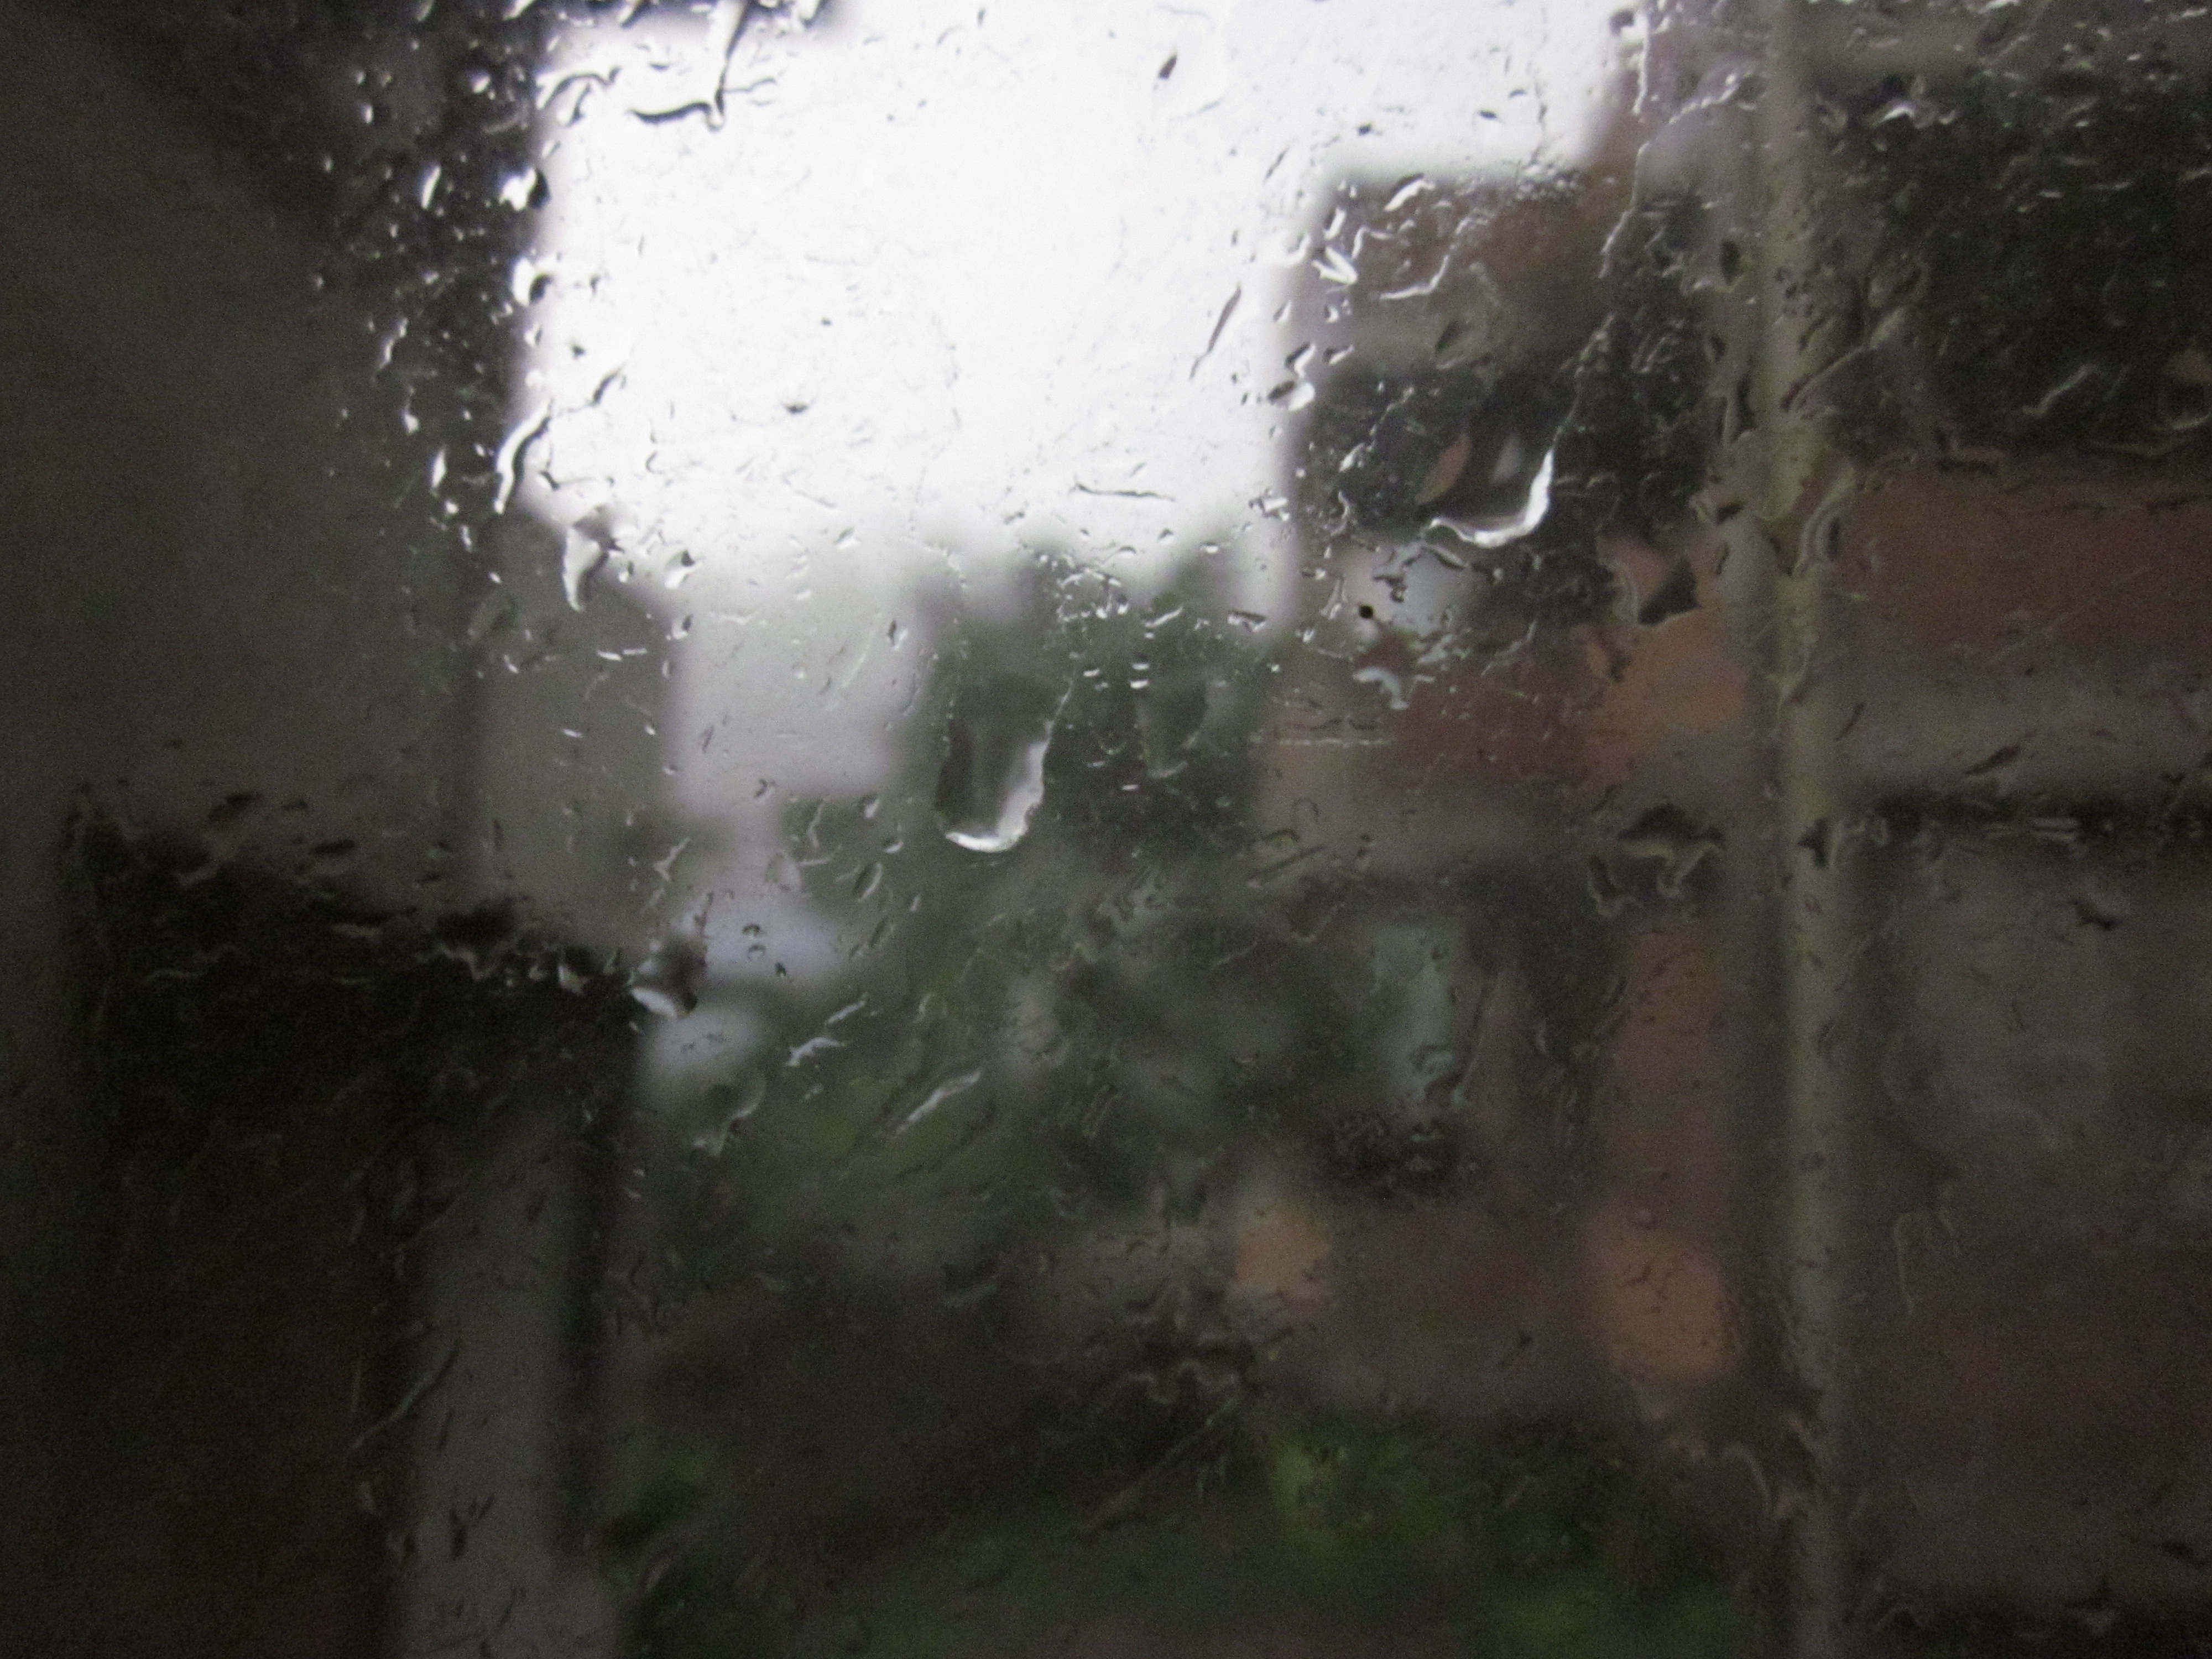
rain, water, phenomenon, geological phenomenon, tree